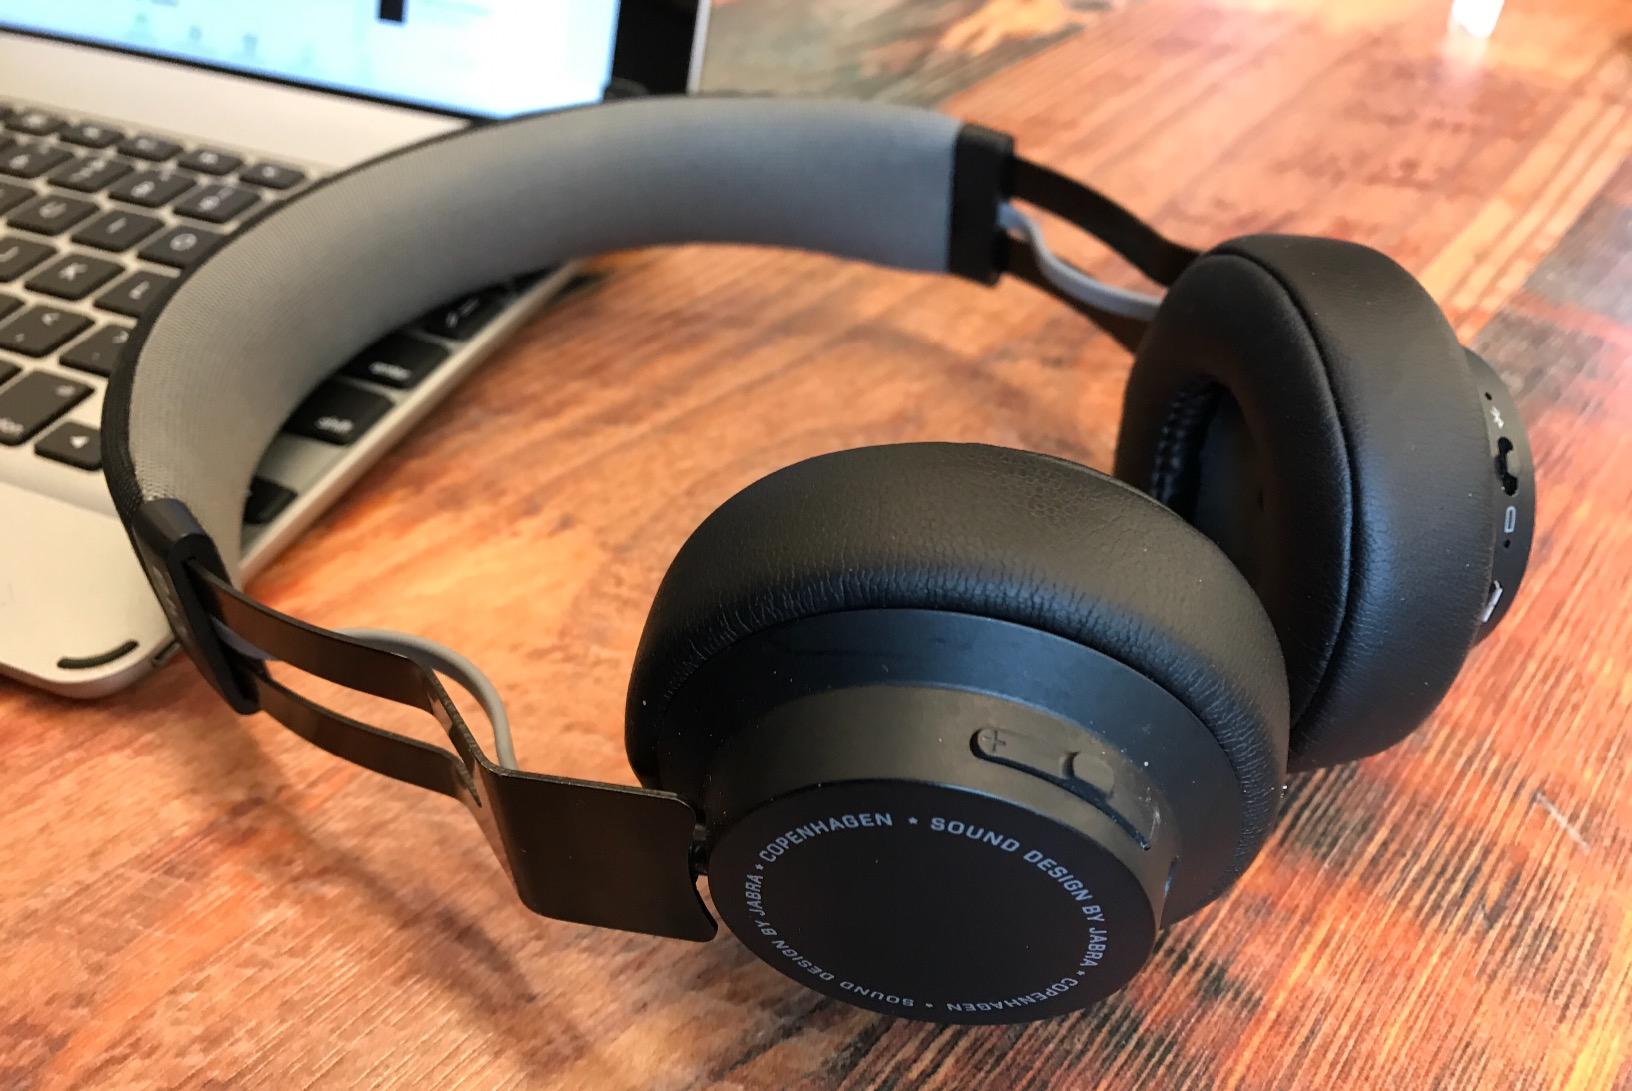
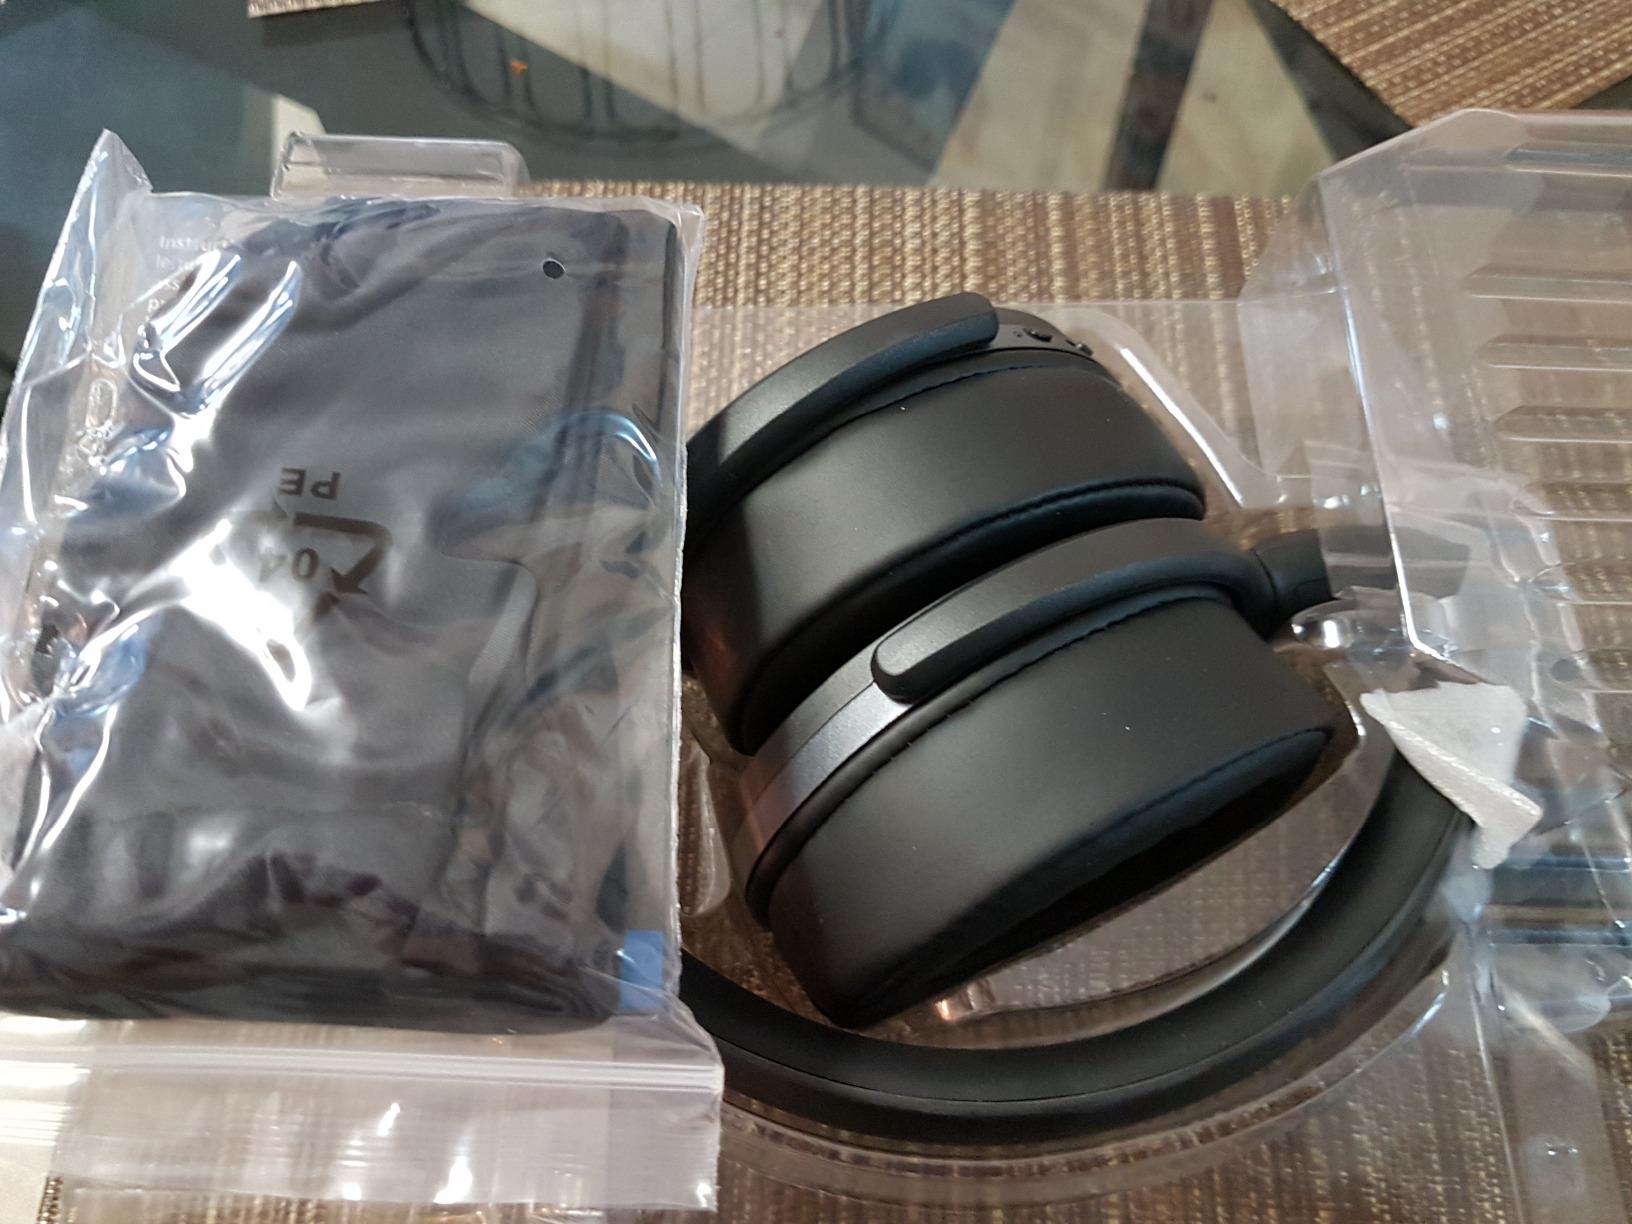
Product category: headphones
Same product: no